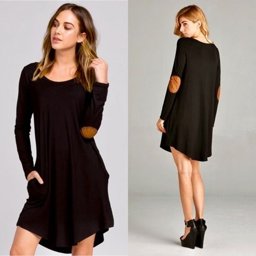
person presents ... black elbow patch tunic dress .